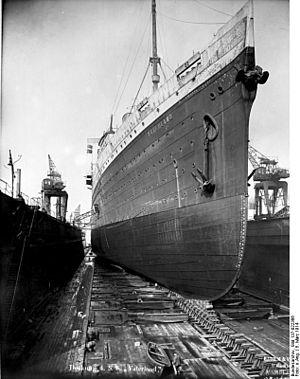
Le Vaterland, plus tard rebaptisé Leviathan, est un paquebot transatlantique allemand puis américain, construit par les chantiers Blohm & Voss pour la compagnie maritime Hamburg America Line. C'est le deuxième navire d'une série de trois paquebots, avec l’Imperator et le Bismarck.